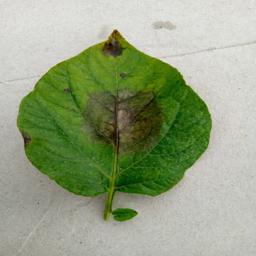
Etiqueta: Late Blight